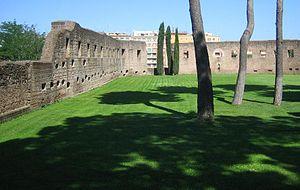
L'architecture paléochrétienne désigne la plus ancienne période de l'architecture chrétienne, qui s'est développée dans l'Empire romain dans l'Antiquité tardive.